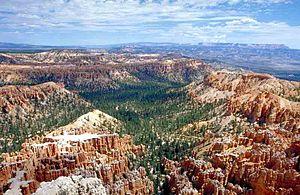
Parc national de Bryce Canyon, Utah, USA